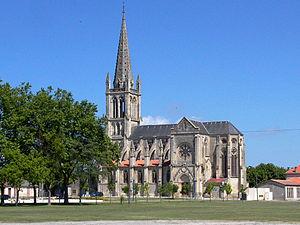
Lesparre-Médoc est une commune du Sud-Ouest de la France, située au cœur du Médoc, dans le nord du département de la Gironde, en région Nouvelle-Aquitaine.